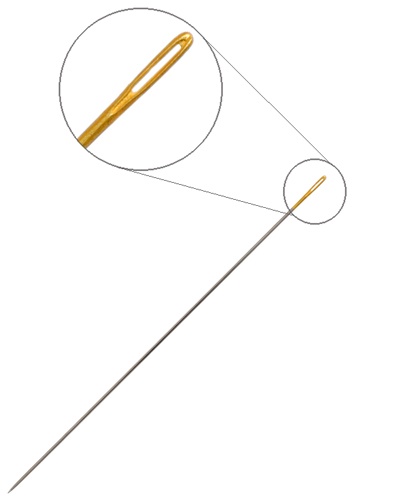
Beading - Needles - Gold Eye (7 pcs)
Brand: John Bead
Category: Arts & Entertainment > Hobbies & Creative Arts > Arts & Crafts > Art & Crafting Tools > Needles & Hooks > Hand-Sewing Needles > Beading Needles